Co-op City, Bronx

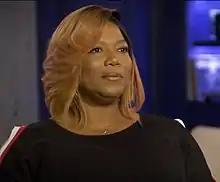
Queen Latifah

The New York Public Library (NYPL)'s Baychester branch is located at 2049 Asch Loop North. The one-story branch building opened in 1973 and was renovated in 2003.